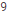
Number: 9